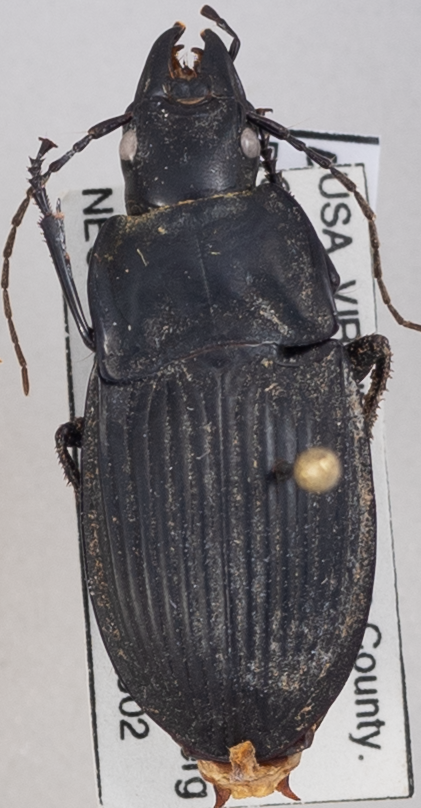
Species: Dicaelus dilatatus dilatatus
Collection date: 2018-08-02
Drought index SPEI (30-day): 2.09
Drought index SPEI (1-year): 2.01
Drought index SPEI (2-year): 1.386